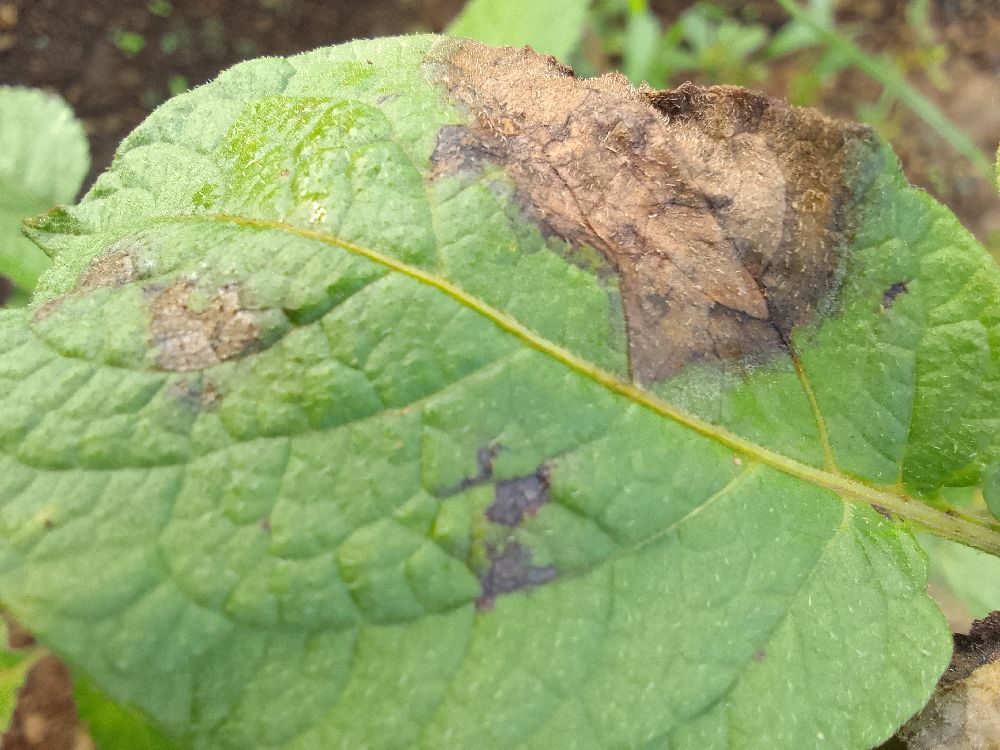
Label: Late blight